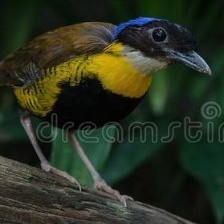
Species: GURNEYS PITTA
Scientific name: HYDRORNIS GURNEYI